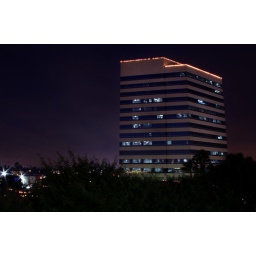
Small office tower at night -- corner of Warner and Beach Blvd in Huntington Beach, CA